DocuDays UA

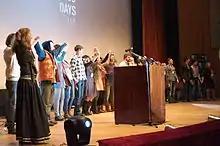
Opening ceremony of the 2013 DocuDays Festival

The first "Human Rights Film Days" festival took place in 2003. Screenings were held in Lviv, Odesa, Kharkiv, and Donetsk.